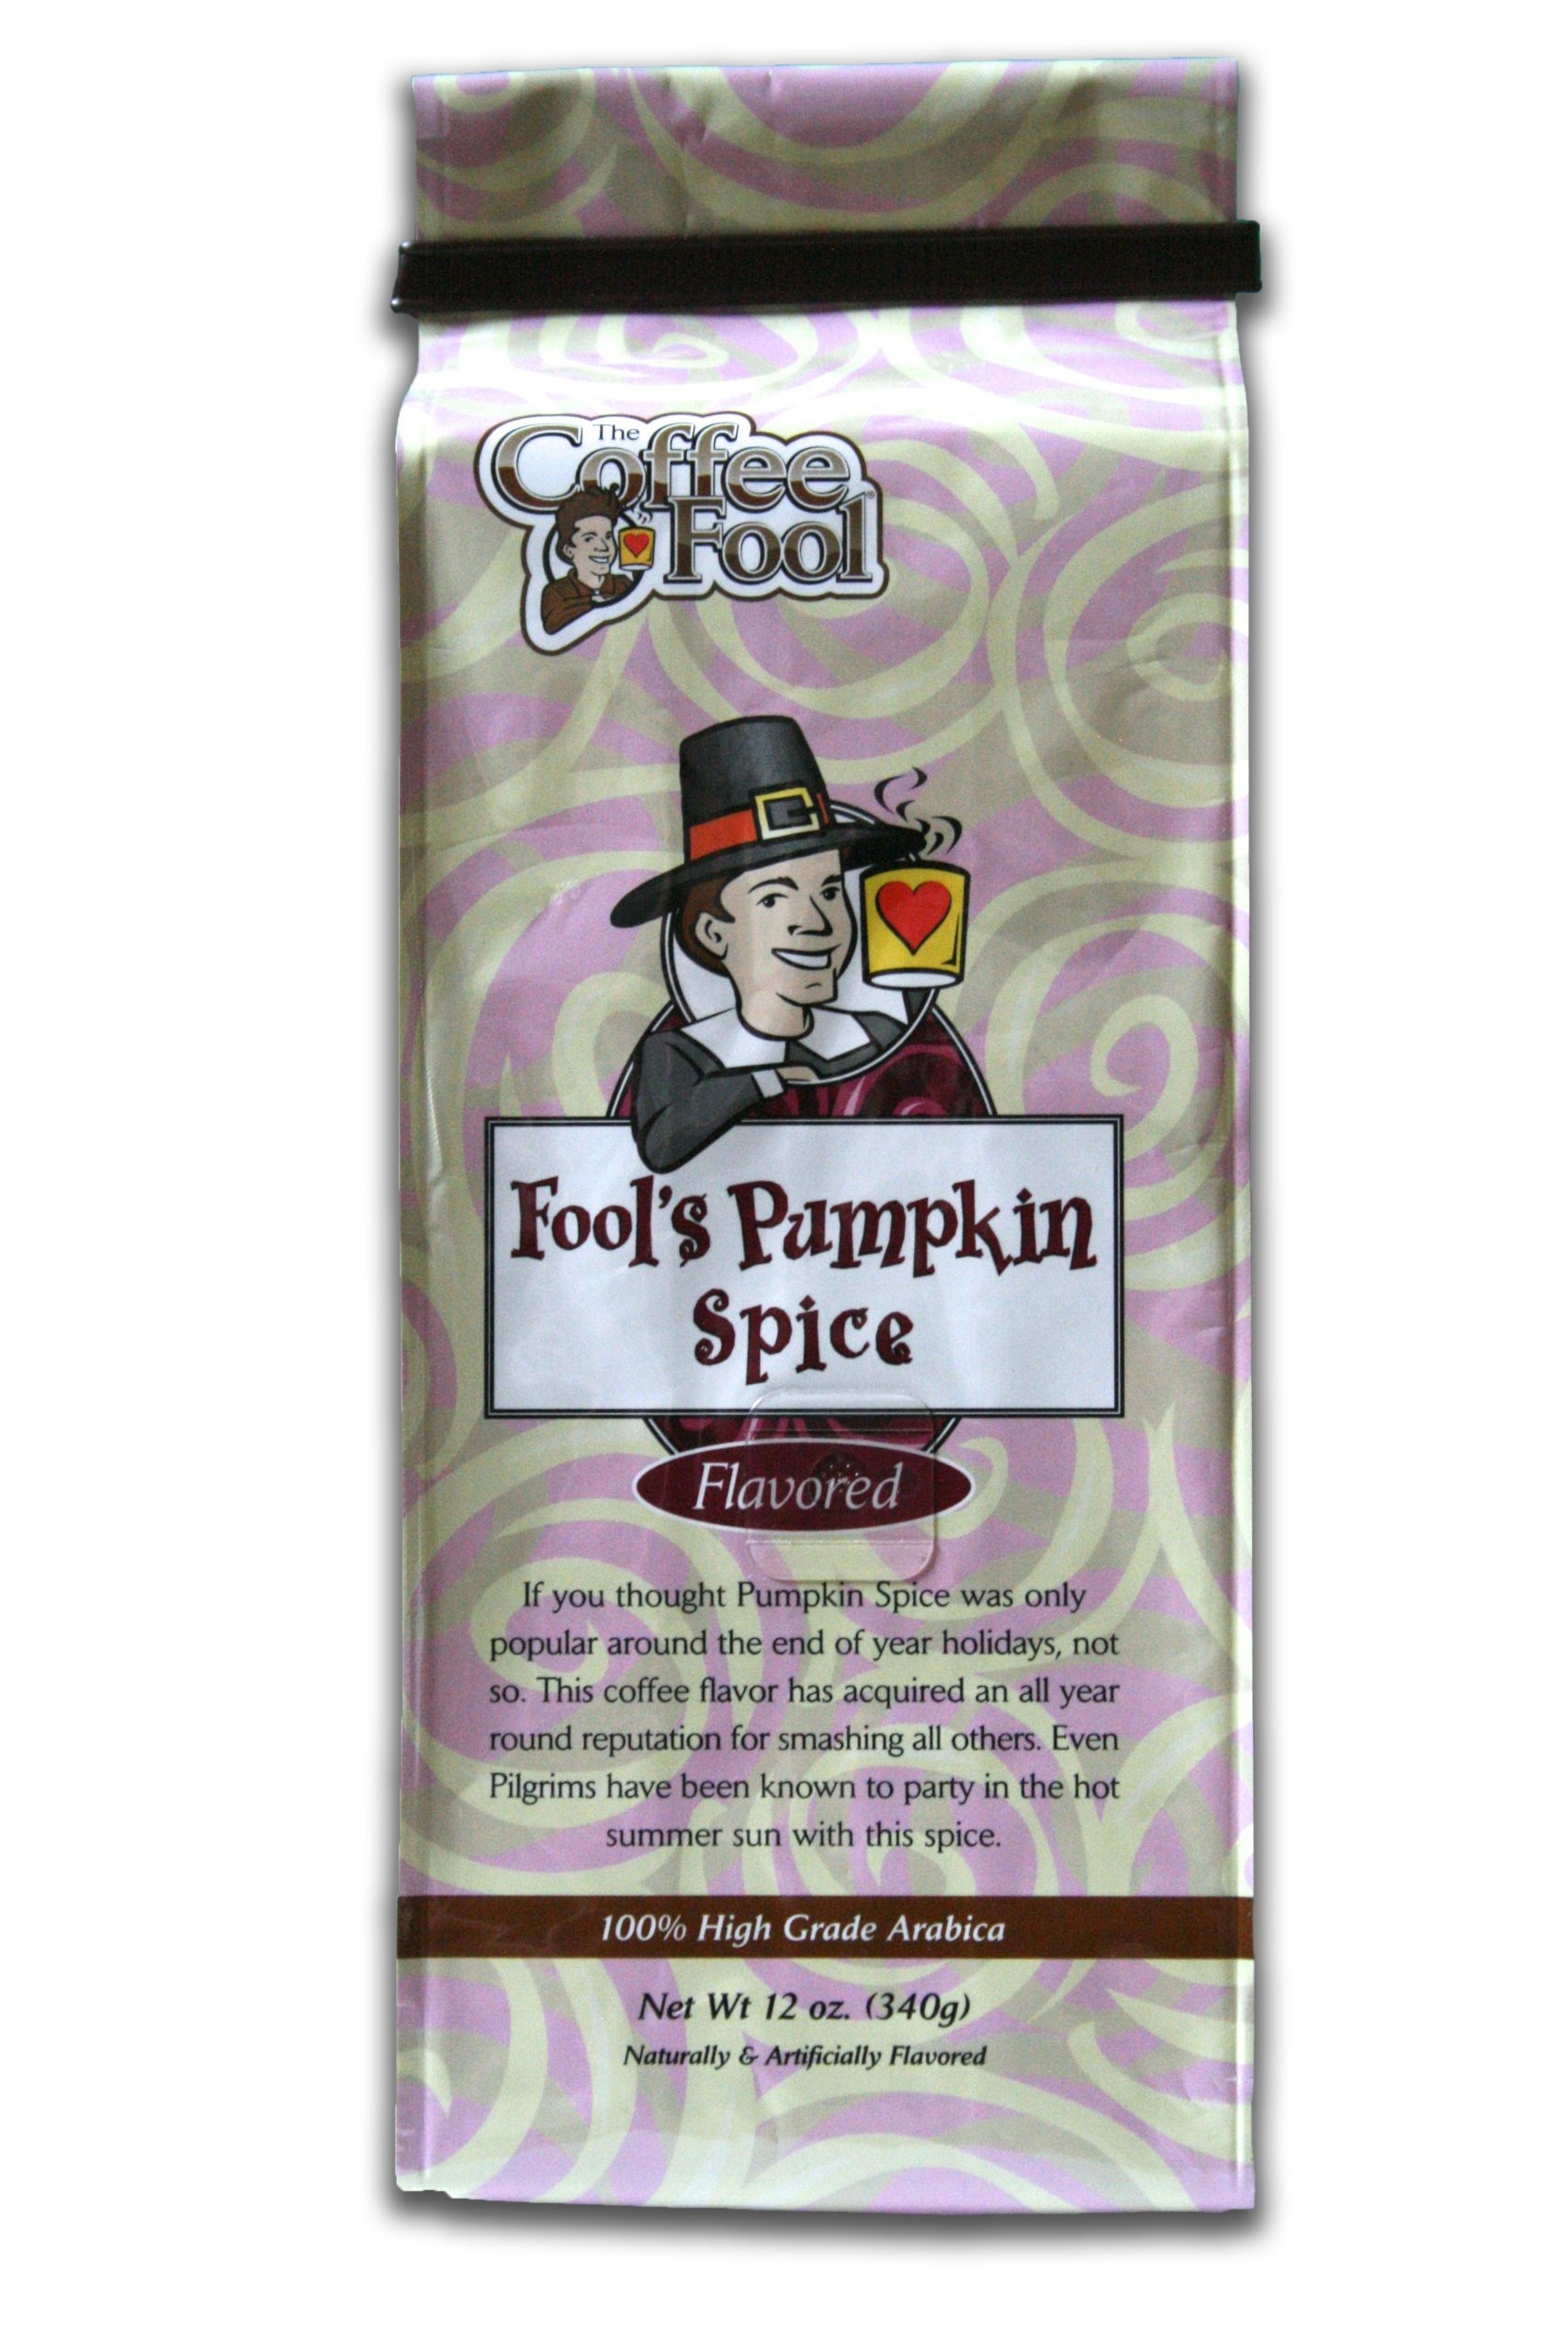
Item Name: The Coffee Fool Fool's Whole Bean, Pumpkin Spice, 12 Ounce
Bullet Point 1: American roast
Bullet Point 2: Medium roast
Bullet Point 3: 100% high grade arabica coffee
Value: 12.0
Unit: Ounce

Price: 28.62